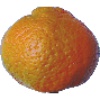
Label: Mandarine 1